Joseon Army

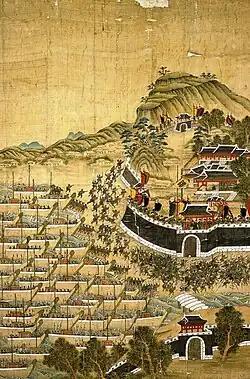
Siege of Busan.

By the 16th century, the military became weak by the disavowment from Confucian scholars. During the Imjin War, Joseon mobilized few military units within a standing army. Its defense depended heavily on the mobilization of the citizen soldiers in case of emergency. When Japan invaded Korea, Joseon deployed a total of 84,500 regular troops. During the first invasion, the Joseon army was no match for their sheer numbers armed with arquebuses and a combination of arms, and the Japanese pushed them north to Pyongyang. When the navy, and the Righteous Army cut off supply lines, this gave the regular army a chance to force the Japanese back to Pusan through many strategic battles. During the 1595–1596 Truce, Seonjo realized how important it was and tried to reform it with the help of Ming generals and established army training centers. Yu Sŏngnyong, the Chief State Councillor, spoke out about the Korean disadvantages. He examined why the Japanese had quickly overrun them and pointed out the flaws of their defense systems. Yu also pointed out how efficient the Japanese army was since it took them only one month to get Hanseong and how well organized they were. He noted how the Japanese moved their units in complex maneuvers, often weakening their enemy with arquebuses, then attacking with melee weapons. These reforms helped Joseon Army repel the second invasion of the Japanese army and win the war.